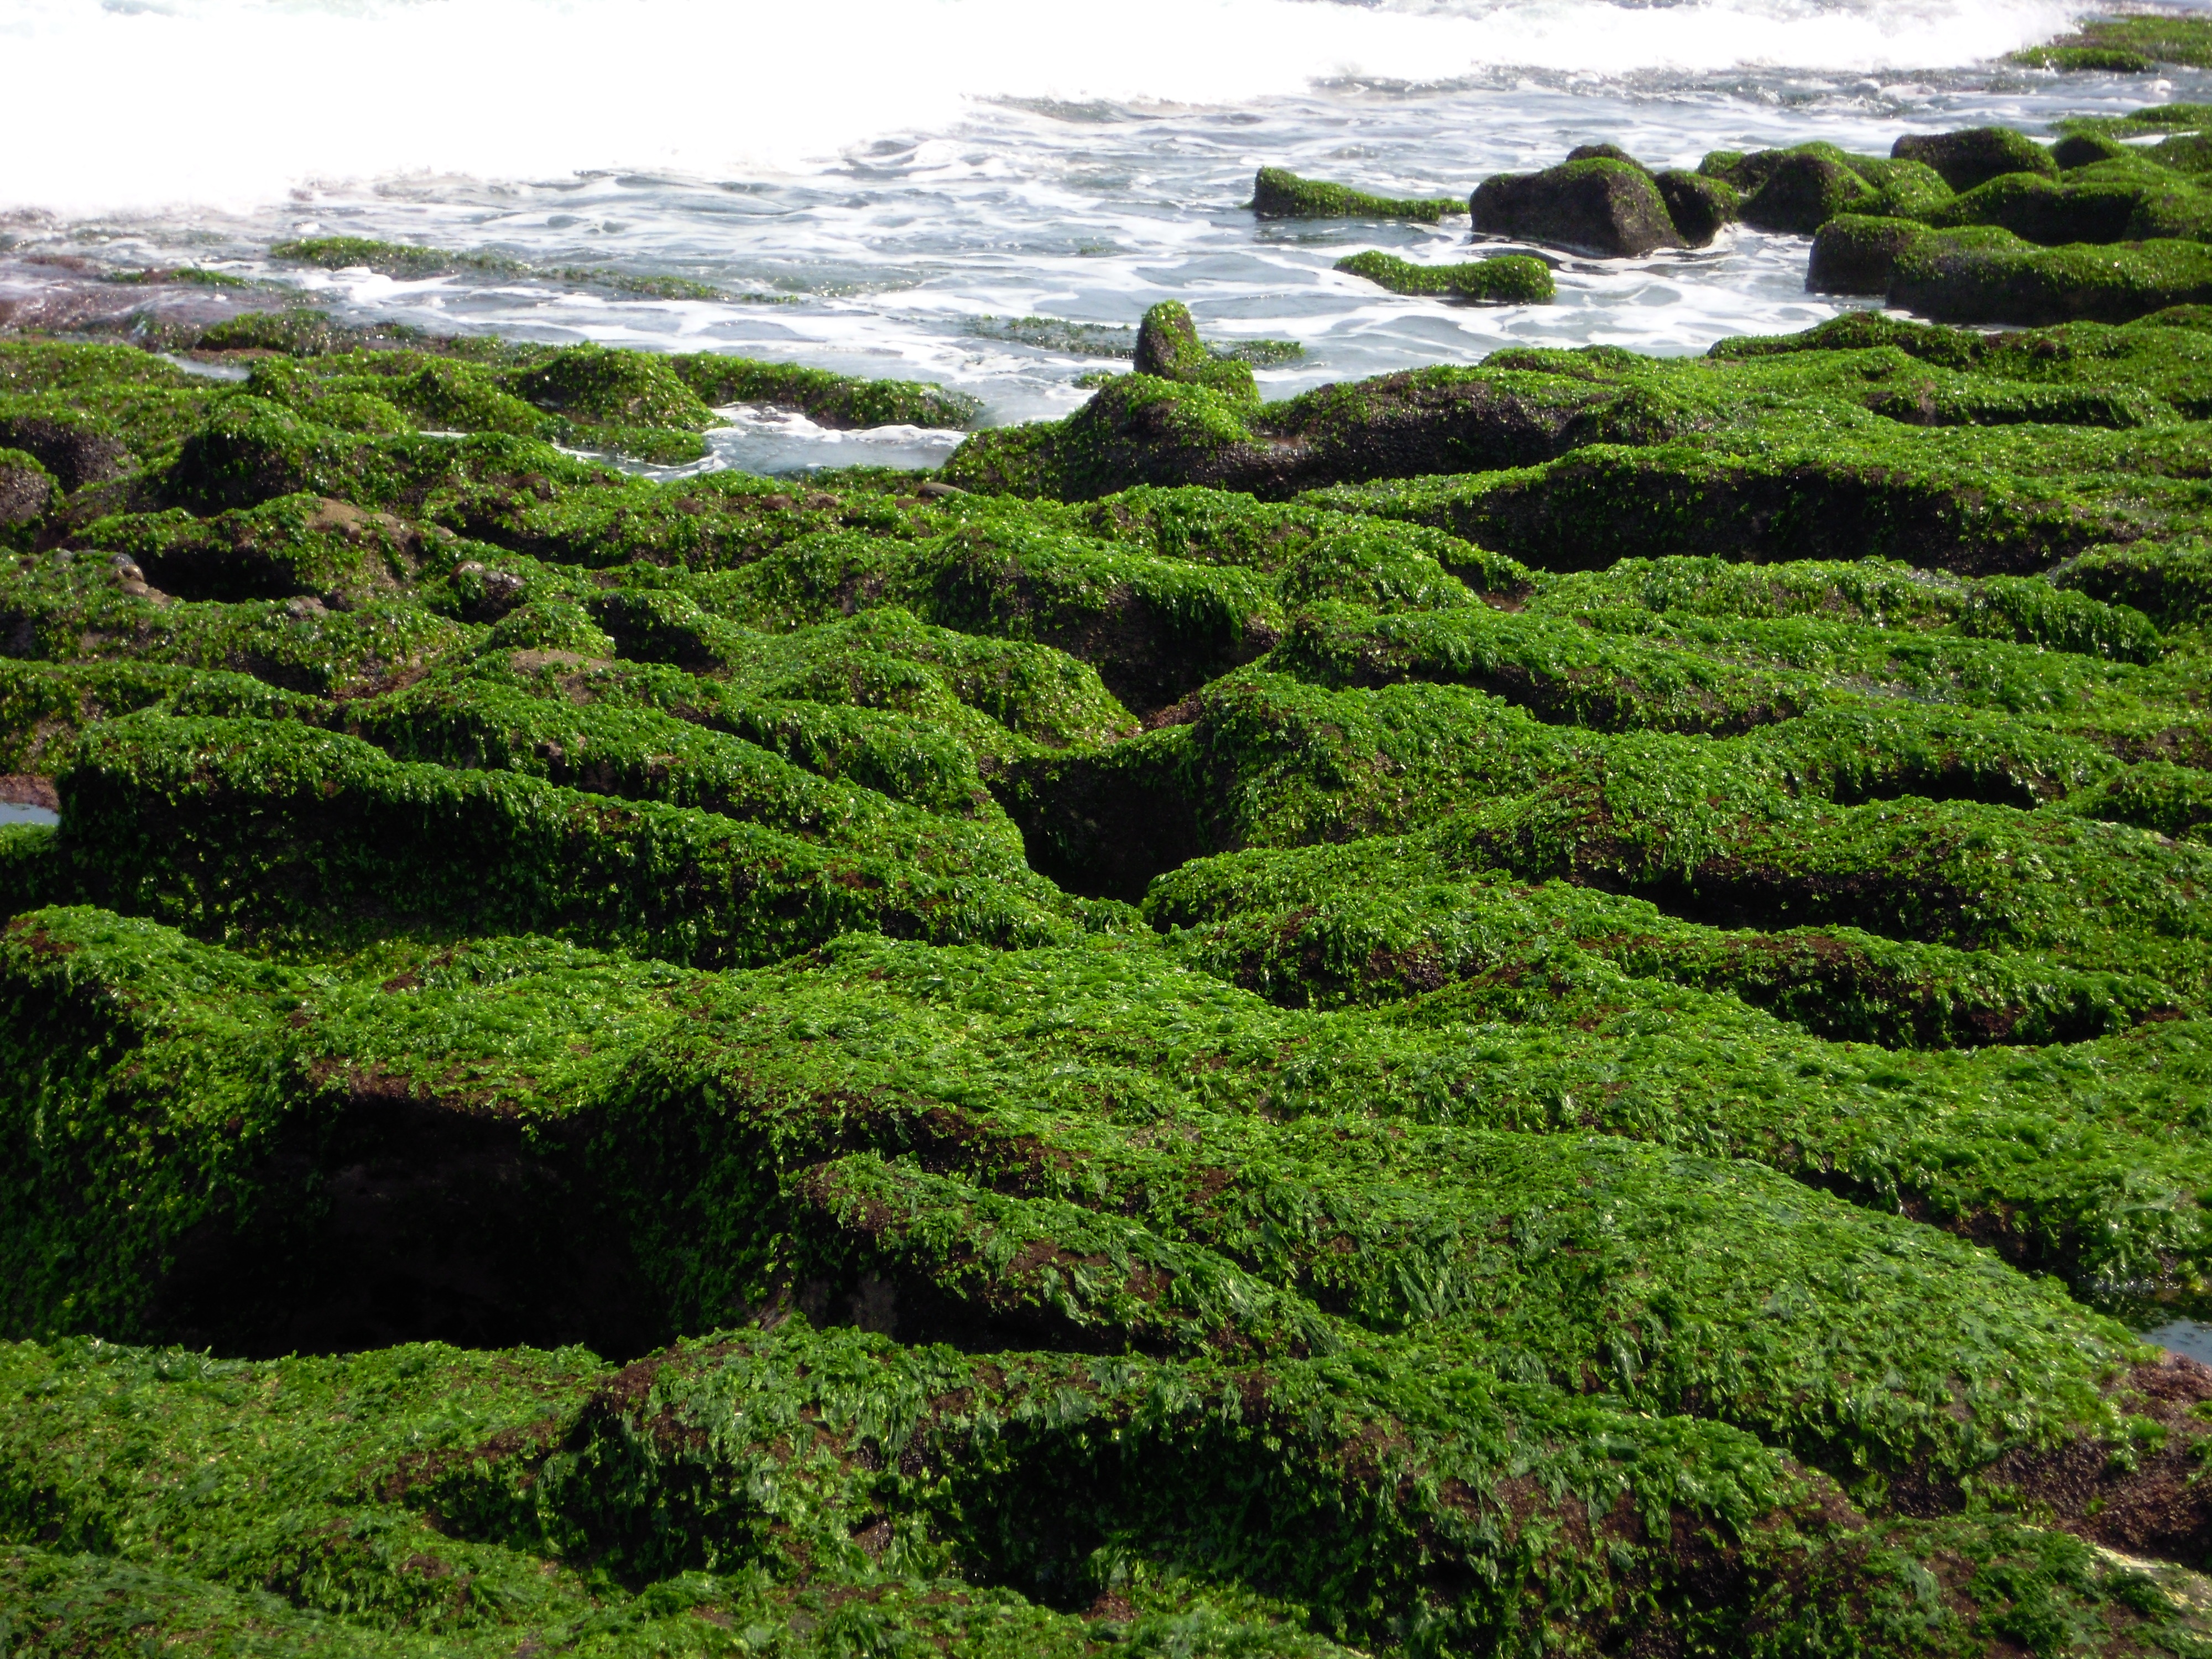
tree, forest, plant, flower, moss, spring, vegetation, rainforest, plantation, plateau, habitat, ecosystem, biome, old growth forest, sea weed, natural environment, woody plant, temperate coniferous forest, land plant, non vascular land plant, green stone trough, chao gou, sea gou, sea groove